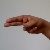
The image shows a hand gesture representing the letter 'H' in Indian Sign Language.